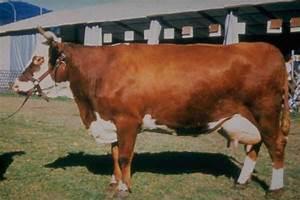
cow